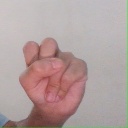
अक्षर: स